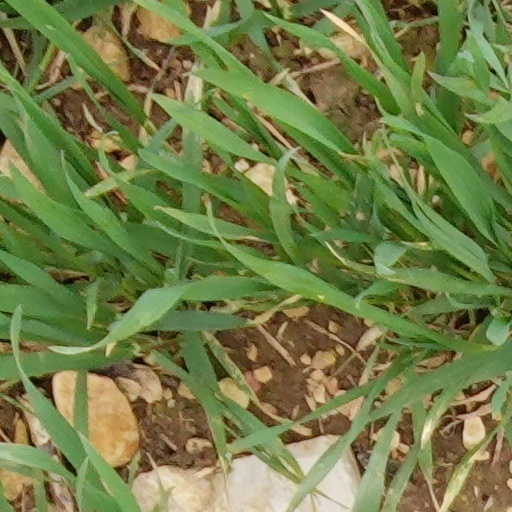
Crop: wheat